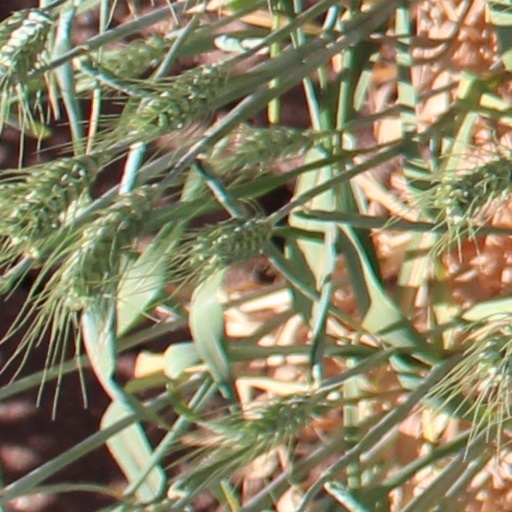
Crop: wheat